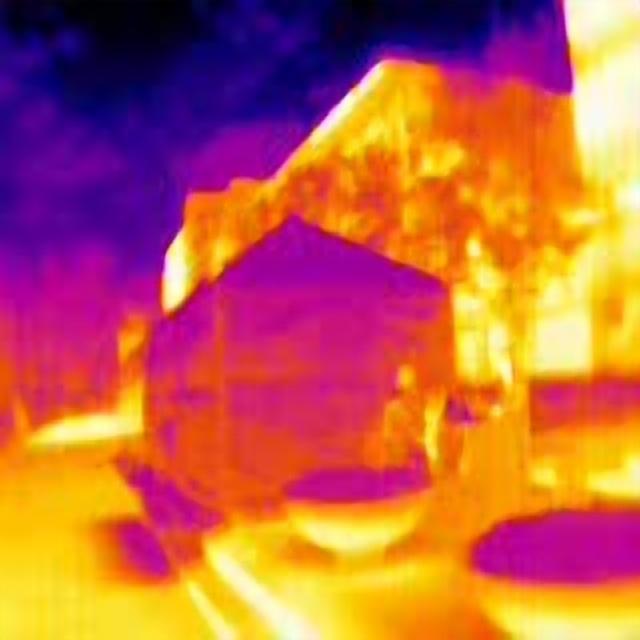
Detected objects:
label: person
label: person